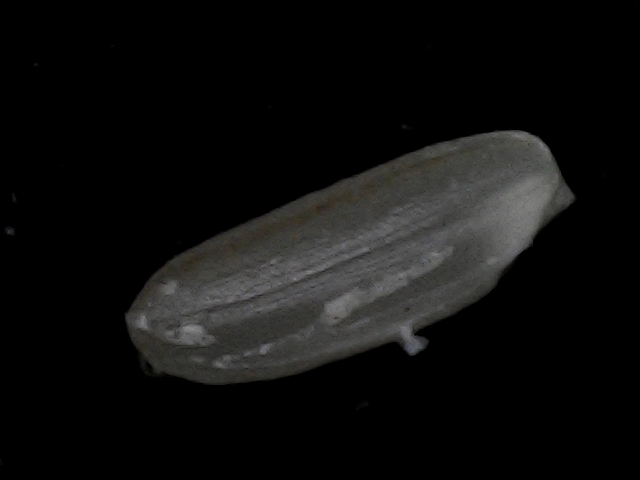
Rice variety: BD95